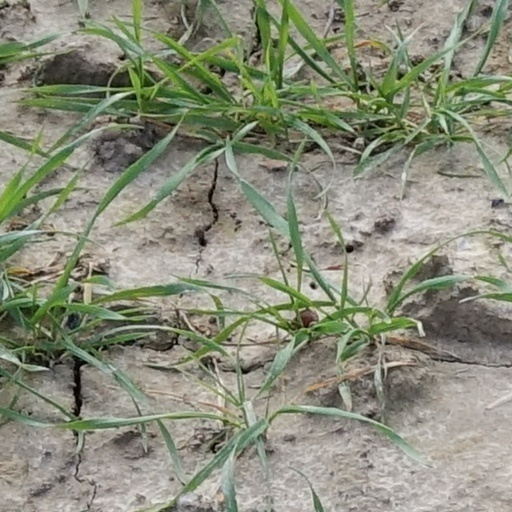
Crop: wheat